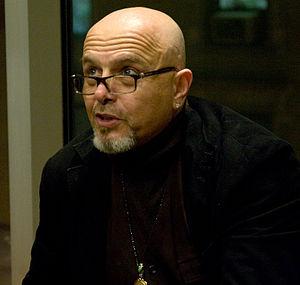
Joseph Peter Pantoliano, dit Joe Pantoliano est un acteur, réalisateur, scénariste et producteur de cinéma américain, né le 12 septembre 1951 à Hoboken, dans le New Jersey, aux États-Unis.